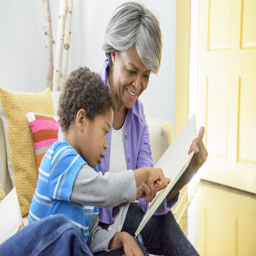
a young boy reads a book with a senior woman .